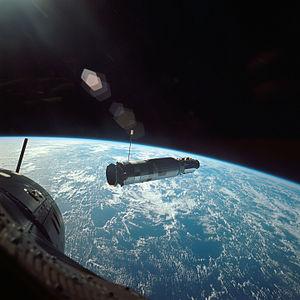
Michael Collins est un militaire, pilote d'essai, astronaute, haut fonctionnaire, cadre et homme d'affaires américain né le 31 octobre 1930 à Rome en Italie.